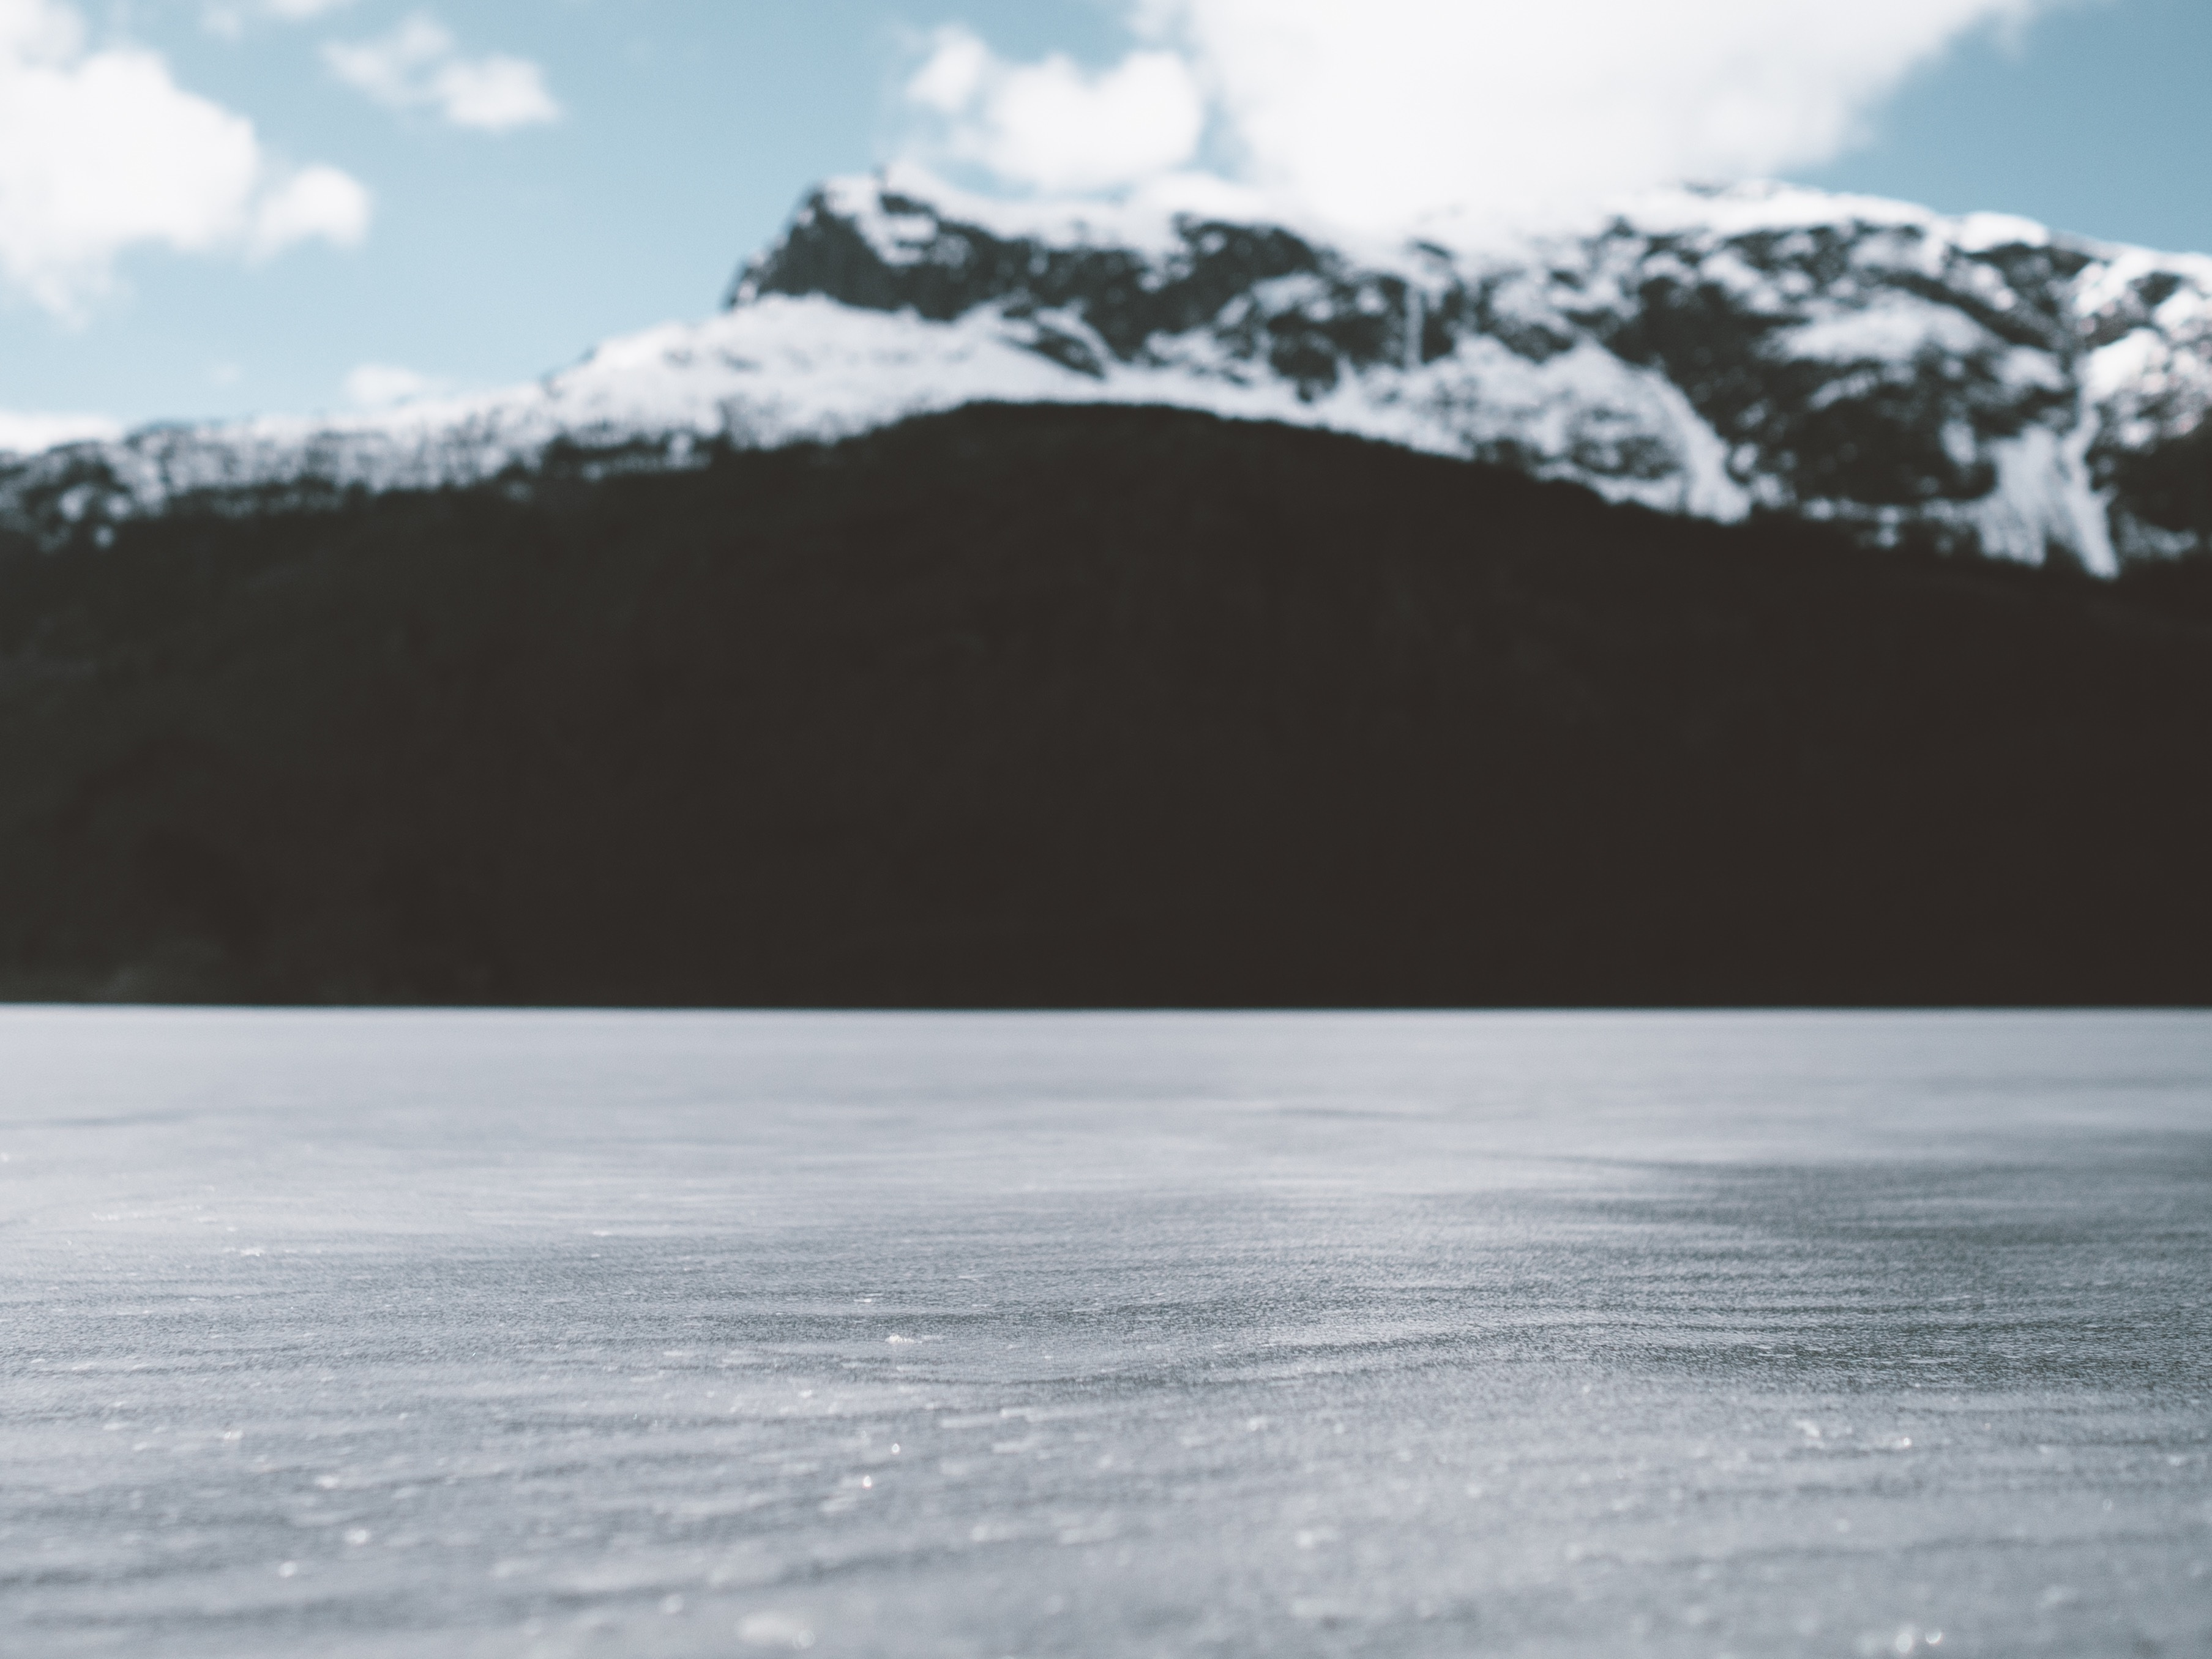
mountain, snow, hill, wave, lake, mountain range, ice, glacier, freeze, frozen, arctic, loch, tundra, landform, arctic ocean, geographical feature, glacial landform, geological phenomenon